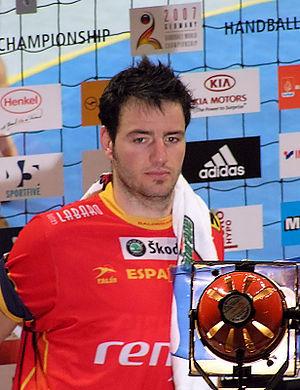
Iker Romero Fernández, né le 15 juin 1980 à Vitoria, est un ancien joueur de handball international espagnol, évoluant au poste d'arrière gauche ou de demi-centre. Il est notamment Champion du monde 2005.